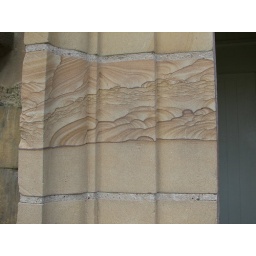
Mountains in the stone on the door frame